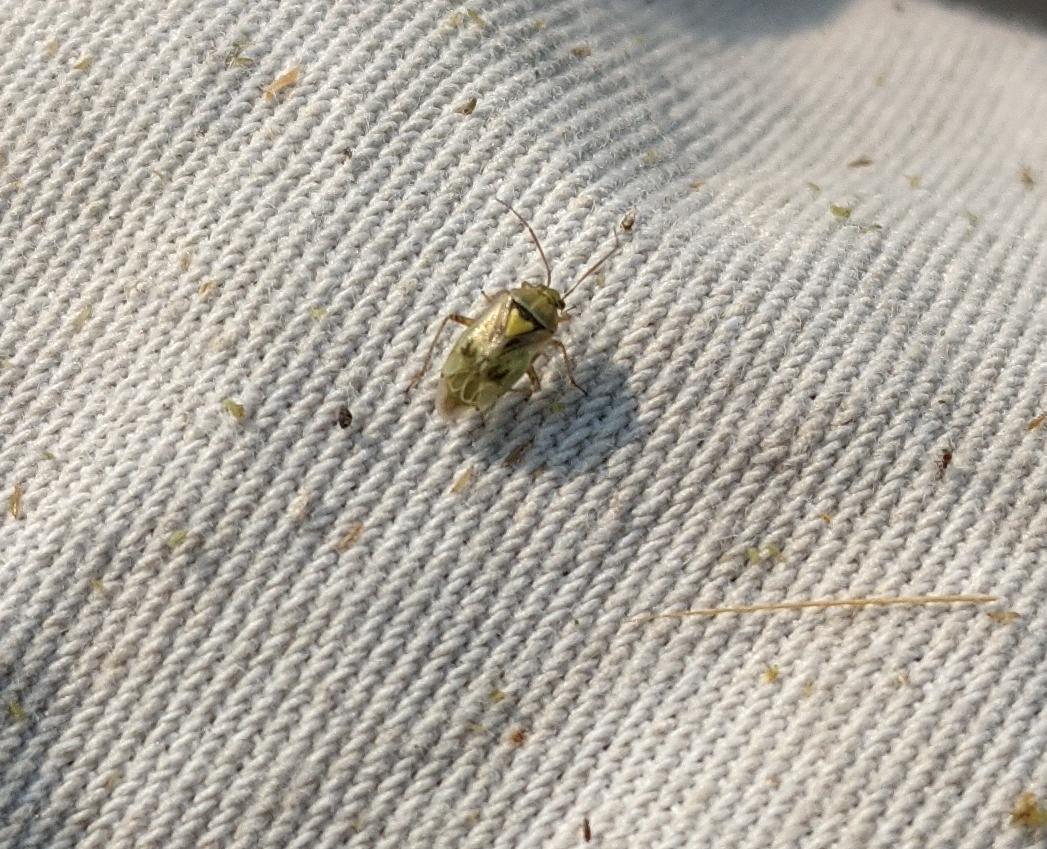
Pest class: lygus_bug